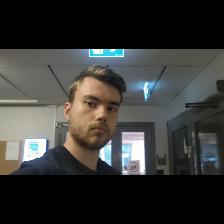
Label: Human